Erotylidae

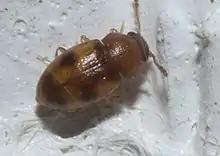
"Toramus pulchellus"

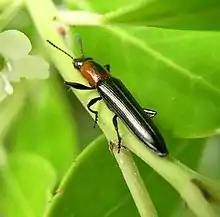
"Acropteroxys gracilis" (tribe Languriini)

Erotylidae, or the pleasing fungus beetles, is a family of beetles belonging to Cucujoidea containing over 100 genera. In the present circumscription, it contains 6 tribes (Tritomini, Dacnini, Megalodacnini, Erotylini, Cryptophilini, and Languriini) and 10 subfamilies (Cryptophilinae, Dacninae, Encaustinae, Erotylinae, Languriinae, Loberinae, Megalodacninae, Pharaxonothinae, Tritominae, and Xenoscelinae). In other words, the narrowly circumscribed Erotylidae correspond to the subfamily Erotylinae in the definition "sensu lato". There are doubts on the monophyly of lower ranked taxa within Erotylidae, with further phylogenetic studies requiring better sampling and studies of unexplored character sets, for example the metendosternite and penile flagellum, which are generally lacking detailed morphological studies within the Coleoptera literature. The Eroytlina taxonomy is based on traits such as their different colors and not off morphological differences like mouthparts, thorax, and abdominal terminalia (Pecci-Maddalena).